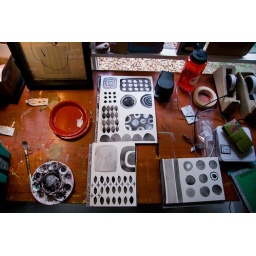
Abstract in black and white and gray